Moscow Governorate

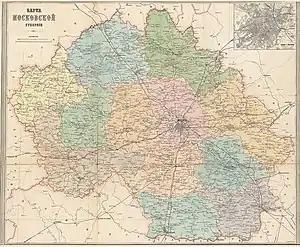
Map of Moscow Governorate in 1873 with uyezds

The Moscow Governorate was a province ("guberniya") of the Tsardom of Russia, and the Russian Empire. It was bordered by Tver Governorate to the north, Vladimir Governorate to the northeast, Ryazan Governorate to the southeast, Tula Governorate to the south, Kaluga Governorate to the southwest, and Smolensk Governorate to the west. Moscow Governorate consisted of an area of and a population of 2,430,581 in 1897. Its capital was in Moscow.